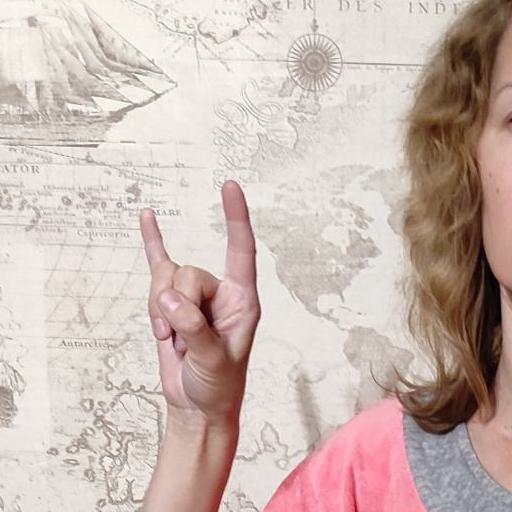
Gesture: rock